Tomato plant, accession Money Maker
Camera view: bottom (45 deg); turntable rotation: 210 degrees
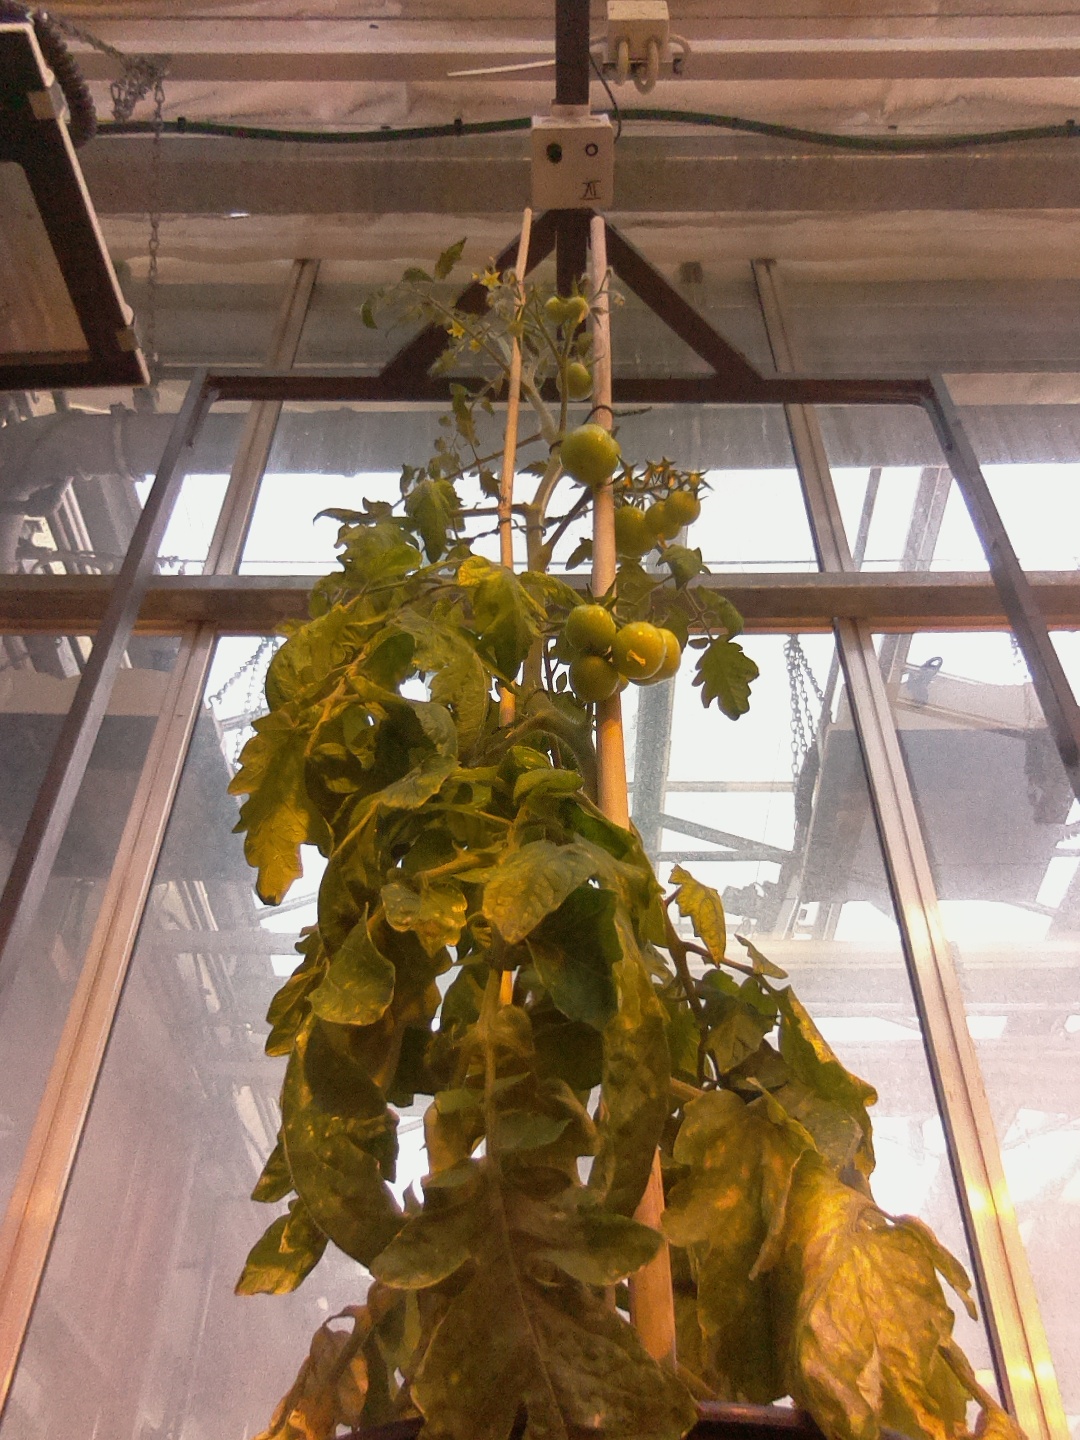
BBCH growth stage 74: 40%-50% of final fruit size